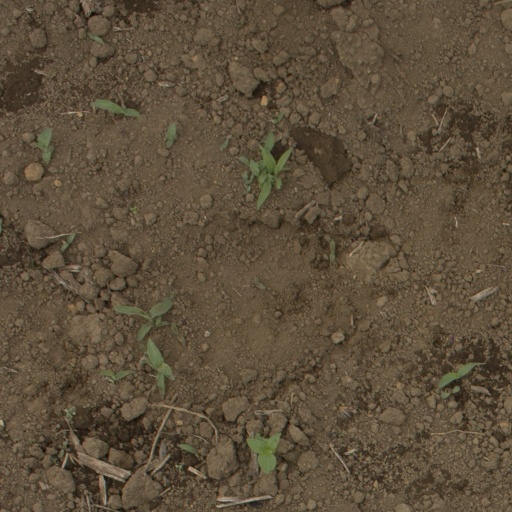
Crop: Jerusalem artichoke